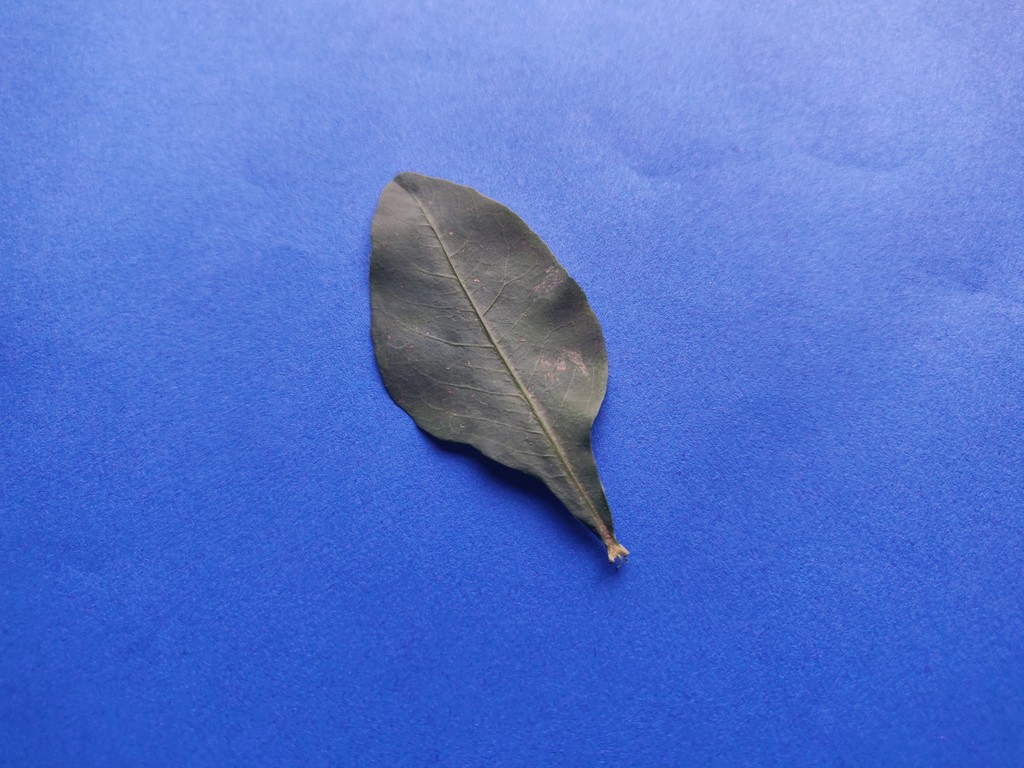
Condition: Healthy
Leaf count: single
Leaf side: front